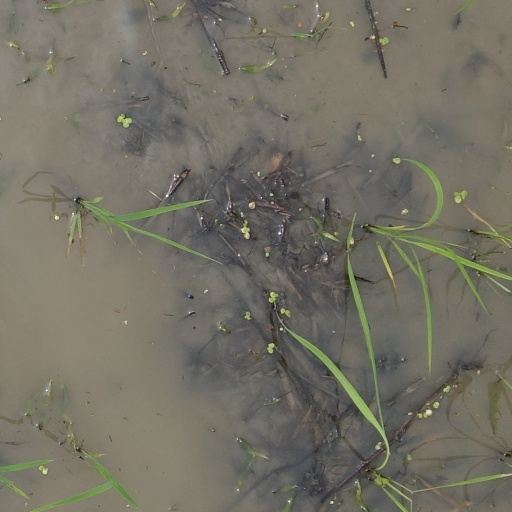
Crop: rice